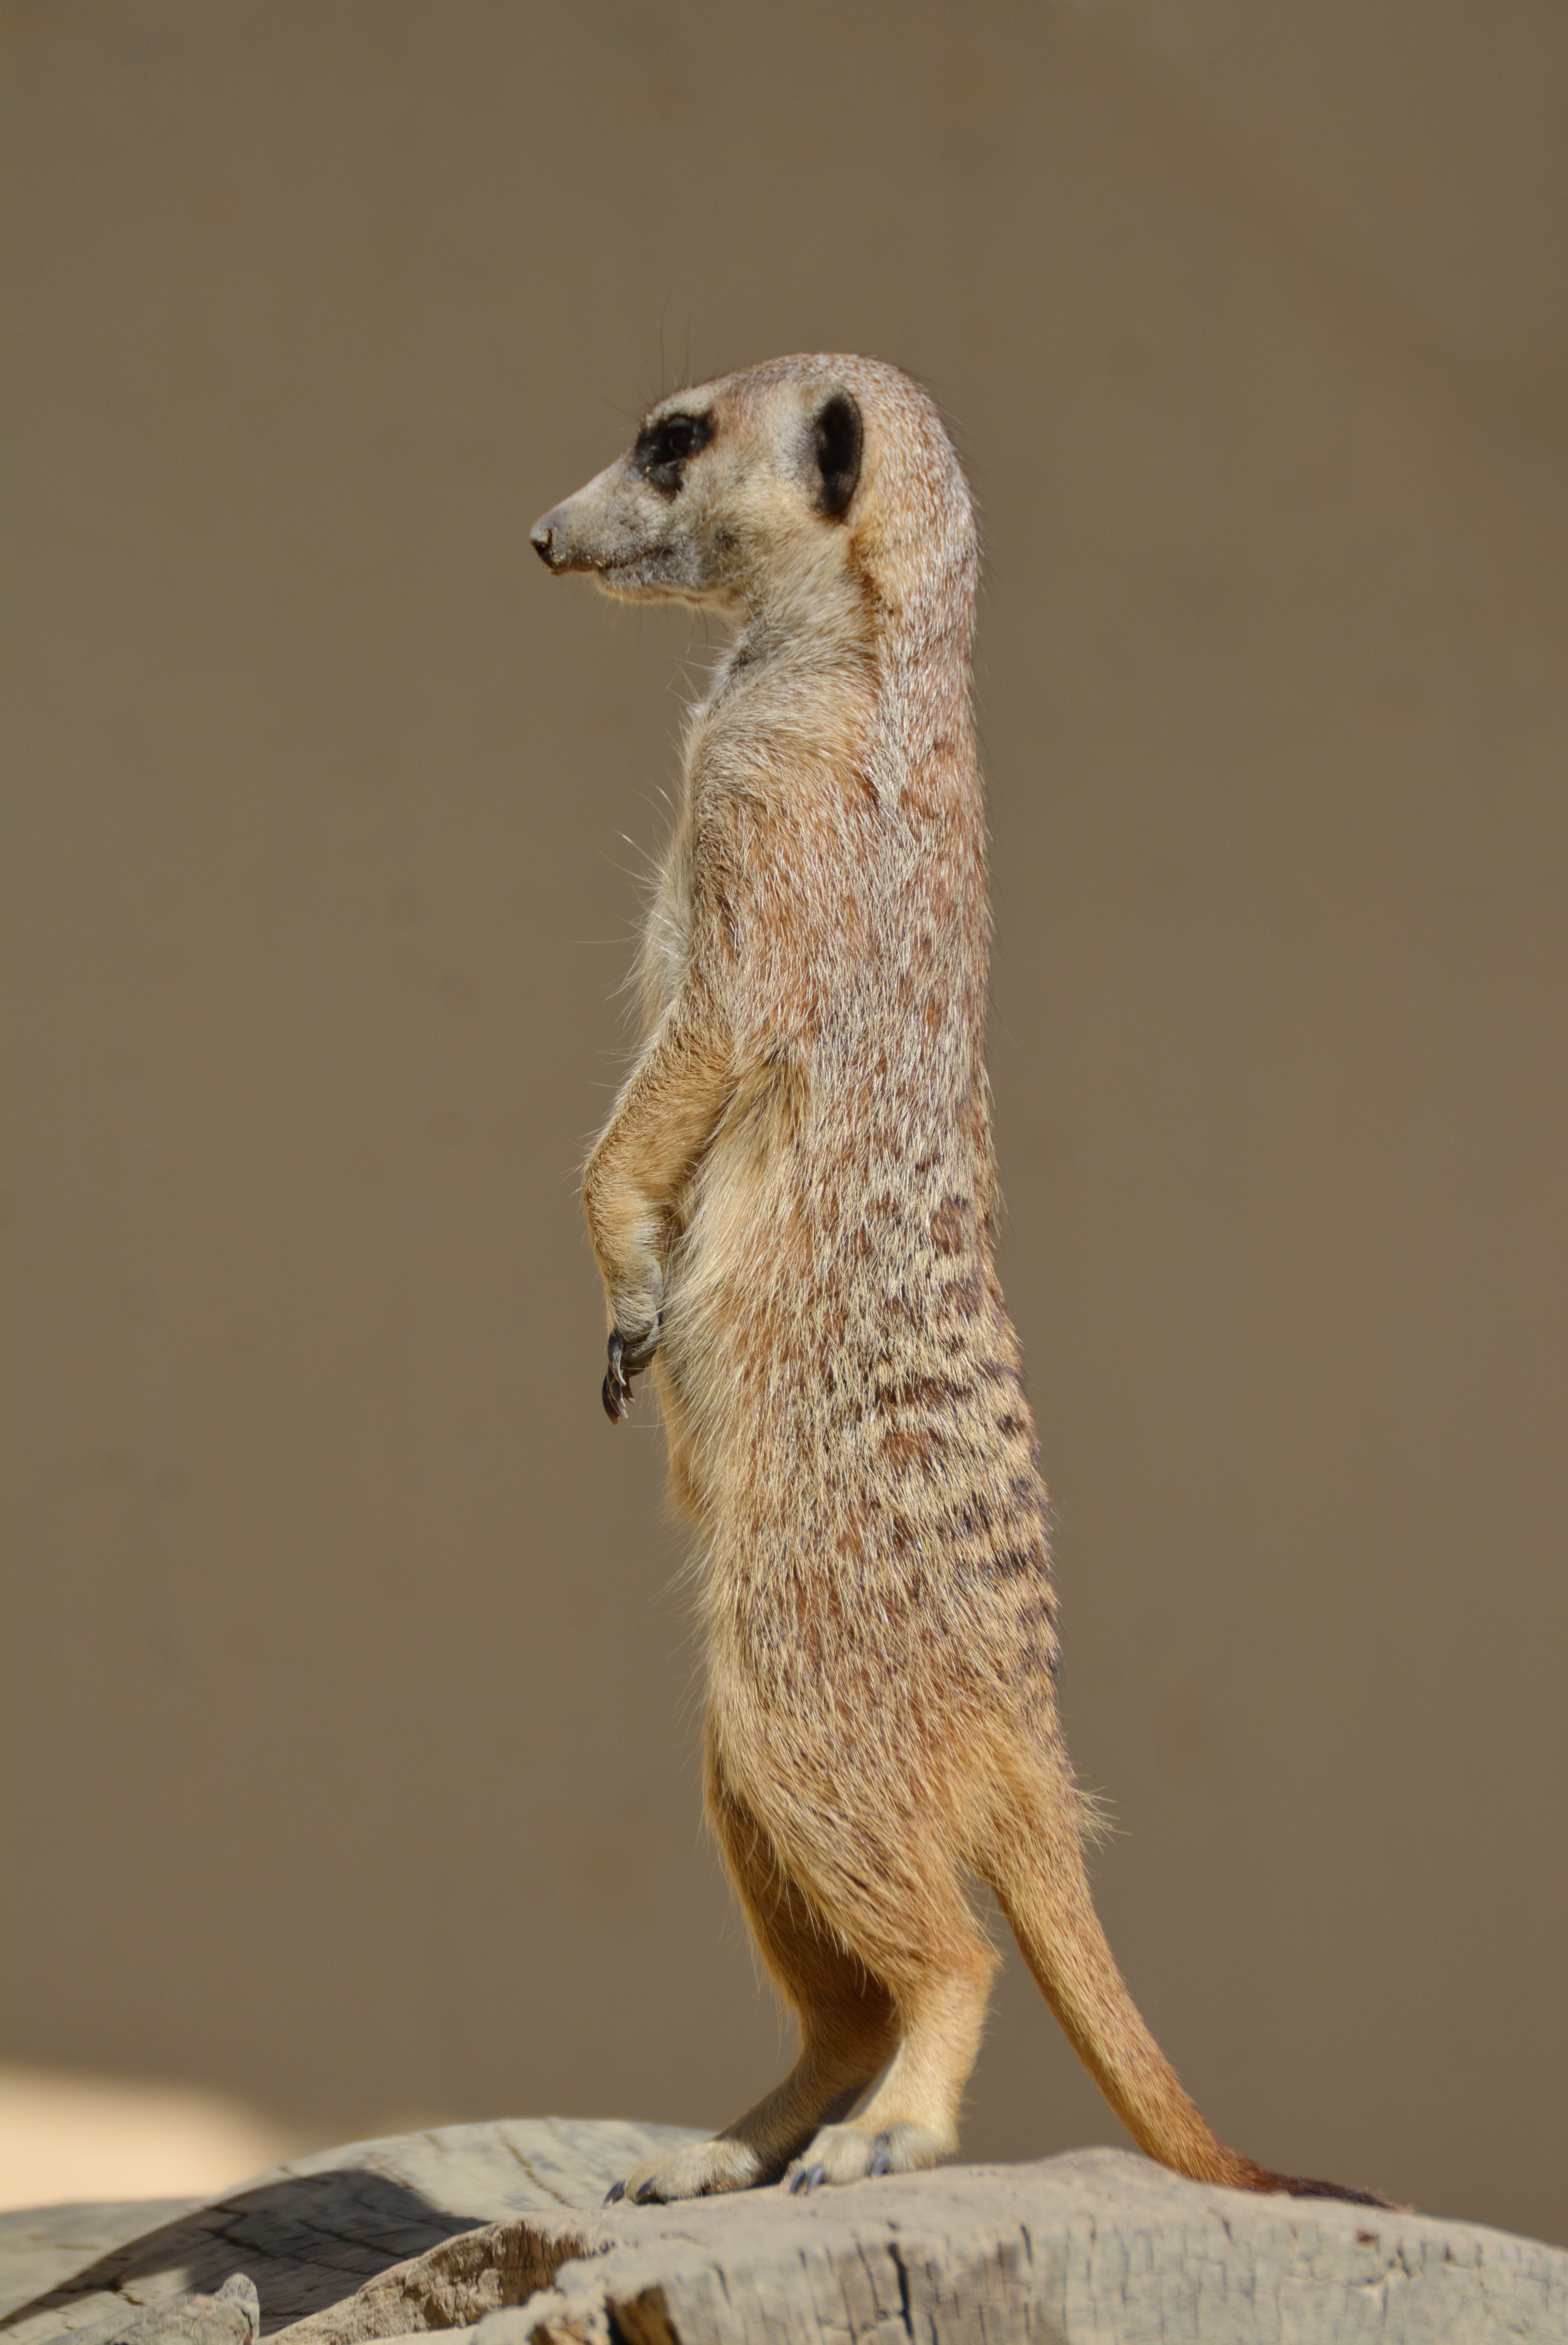
watch, wildlife, fur, mammal, fauna, upright, whiskers, pose, vertebrate, guard, meerkat, curious, mongoose, attention, guards, vigilant, lively, meercat, security guard, scharrtier, ausschau, keep watch